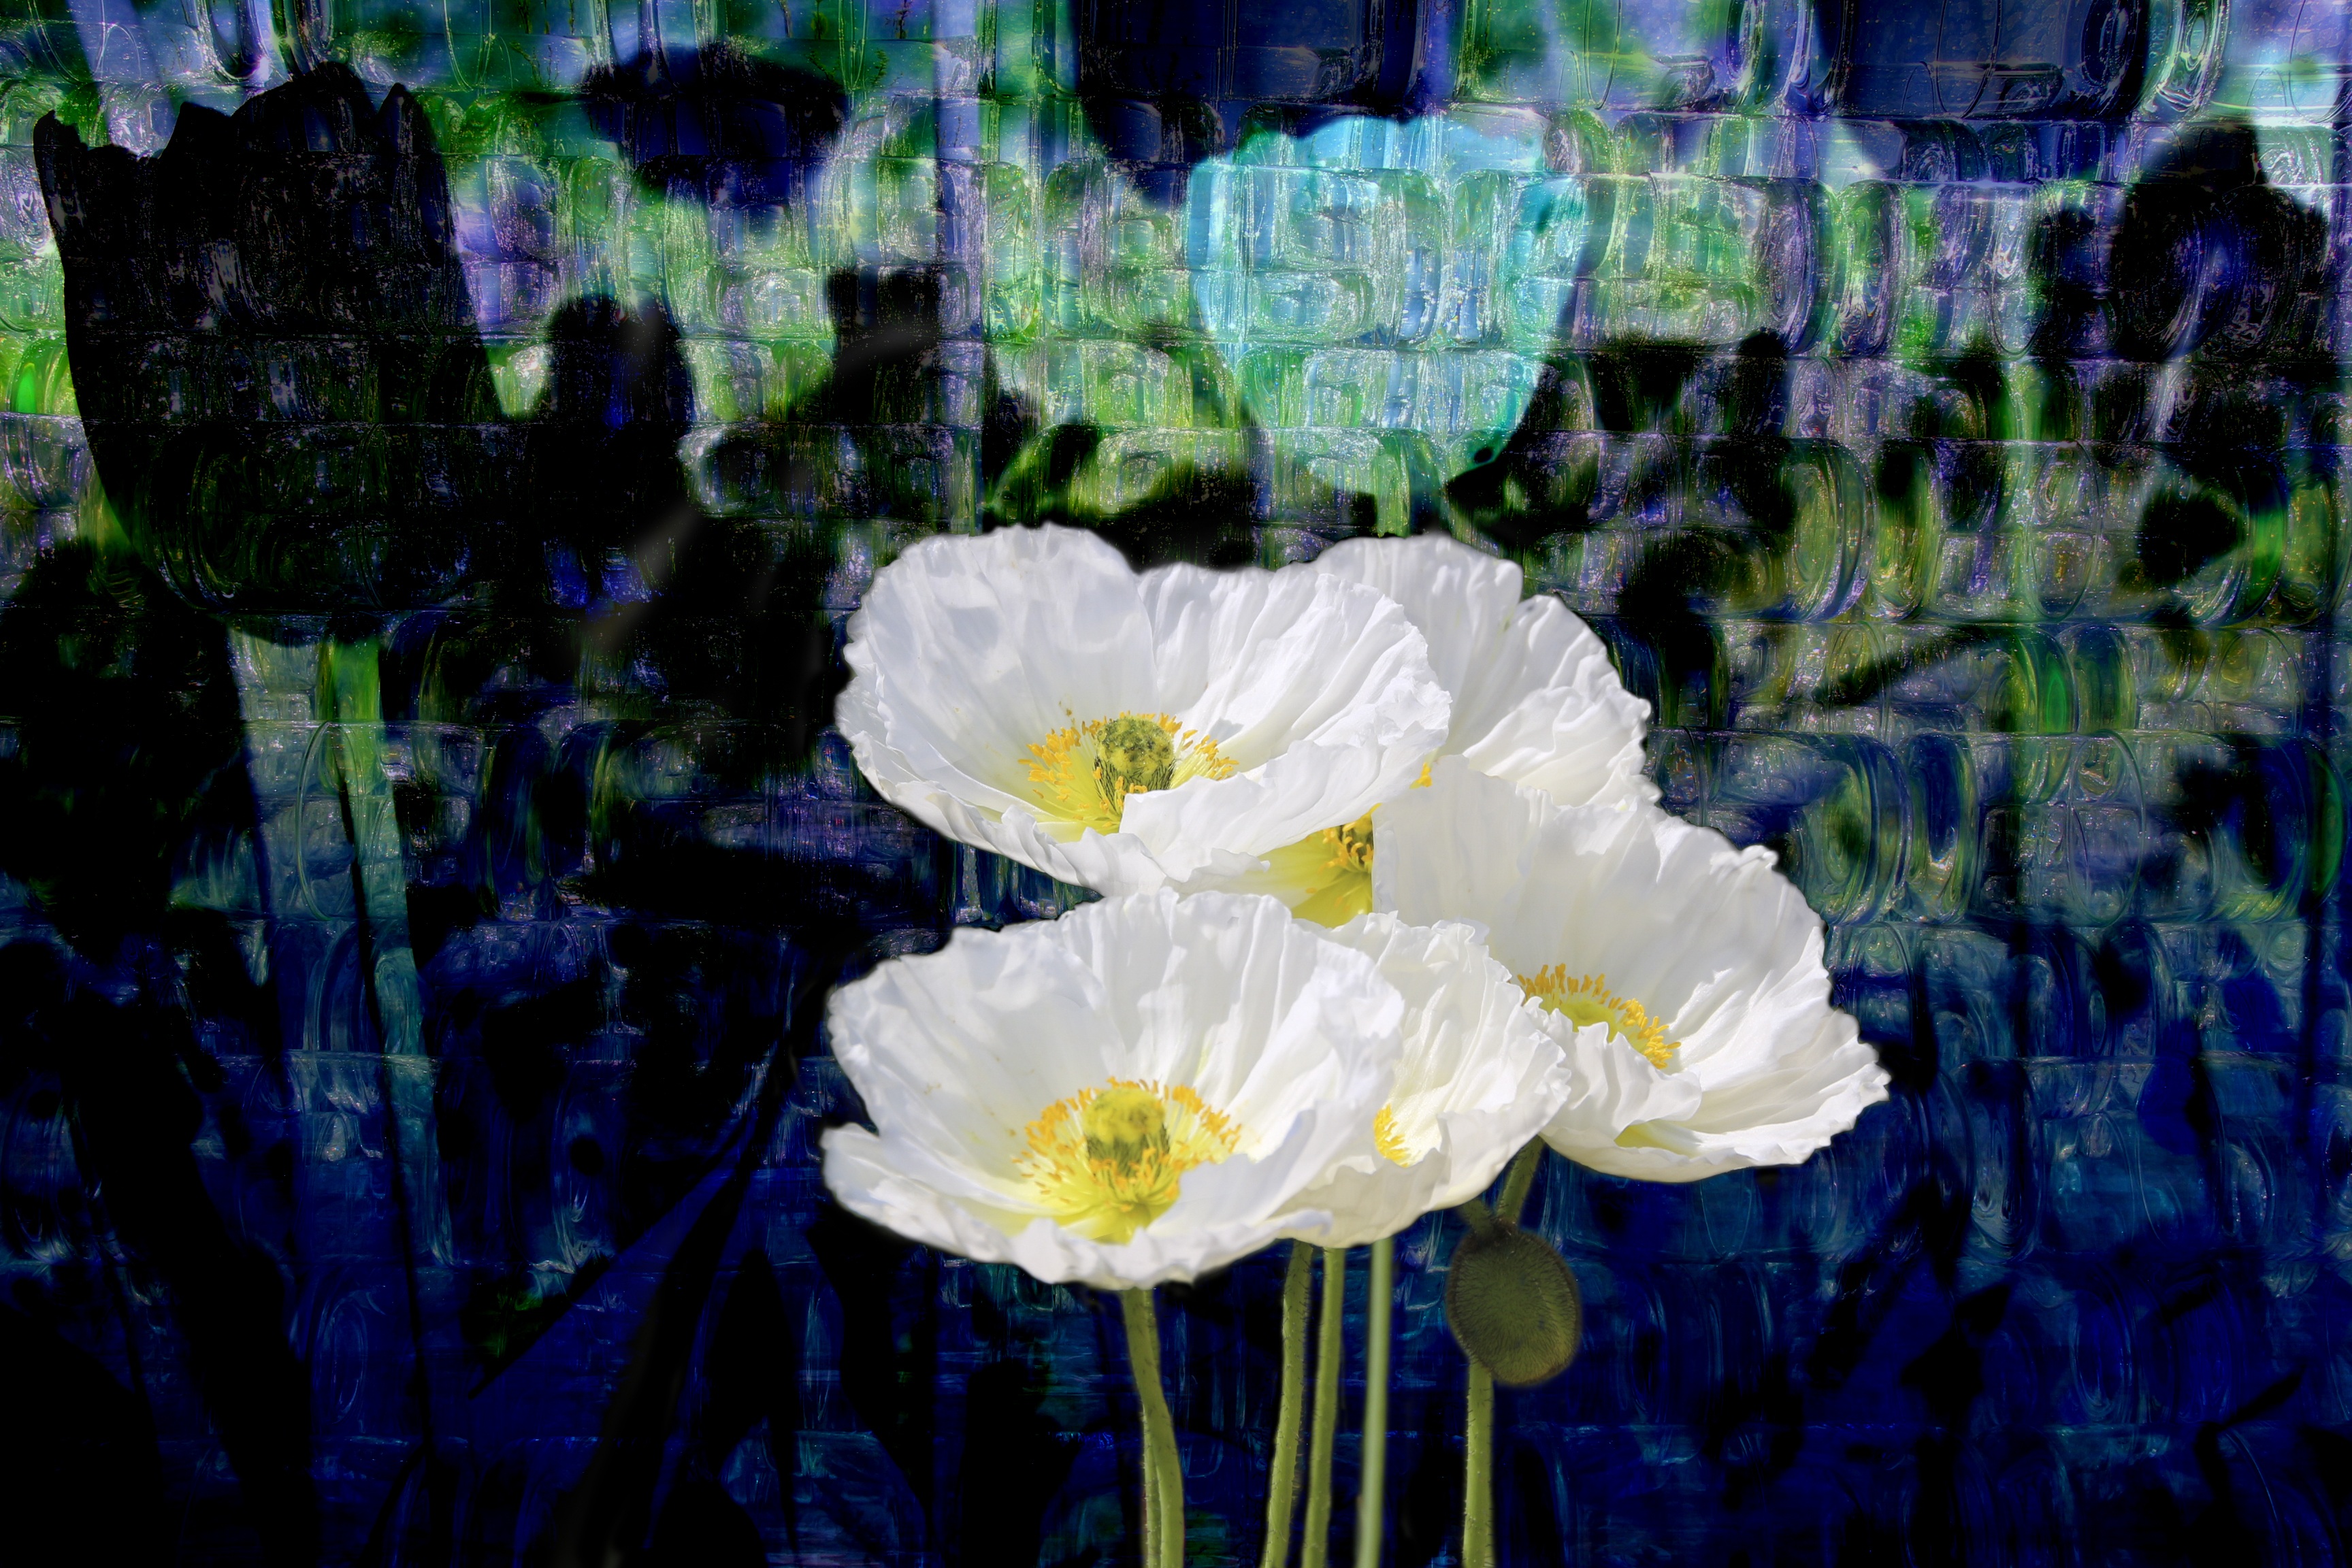
plant, white, flower, flora, wildflower, flowers, poppy, summer flowers, flowering plant, land plant